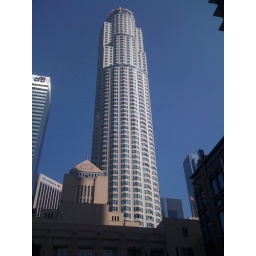
Tallest building in Downtown L.A. I love this building, it represents home to me.